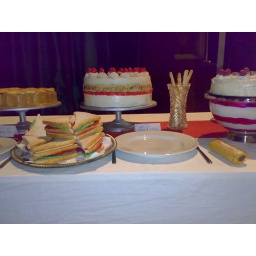
part of the table from the banquet scene in act 2. tasty plastic cakes. mmmm.